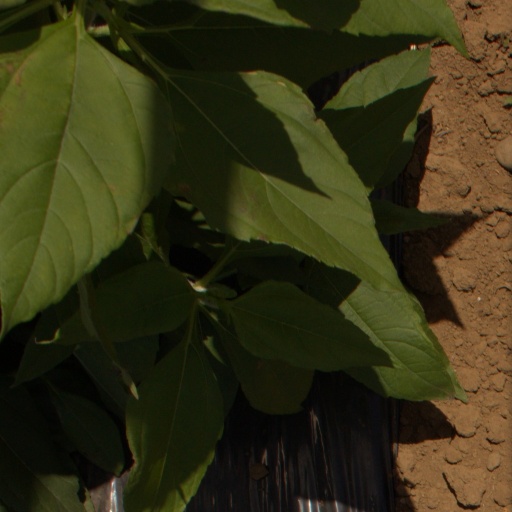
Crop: Jerusalem artichoke